Hypercomplex cell

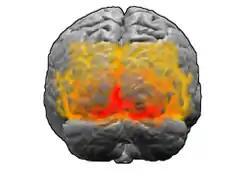
Brodmann area 17 (red) and higher order visual areas, Brodmann area 18 (orange) and Brodmann area 19 (yellow), are part of the visual cortex.

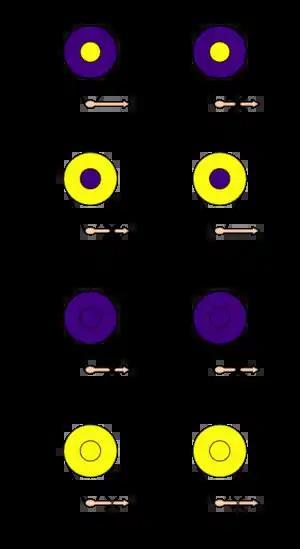
Cells with on-centre receptive fields fire when the excitatory centre is illuminated and are inhibited when the surround is illuminated. Off-centre cells respond to the opposite pattern of light.

Knowledge of cortical function was relatively limited by the 1950s. However, towards the end of the decade, the platform for understanding the cortex was being laid out. Investigations into the localization of function as well as the advent of single-cell recordings of neurons fostered greater insights into the processing of information from sensation to perception. With reference to vision, Stephen Kuffler discovered areas of the retina, termed receptive fields, that upon stimulation, would influence the firing of ganglion cells. These fields comprised two concentric layers, one excitatory and the other inhibitory. One type of receptive field was described as on-centre, containing an excitatory centre and an inhibitory surround, while the other type was termed off-centre, containing an inhibitory centre and an excitatory surround. Similar receptive fields were discovered in the lateral geniculate nucleus (LGN).